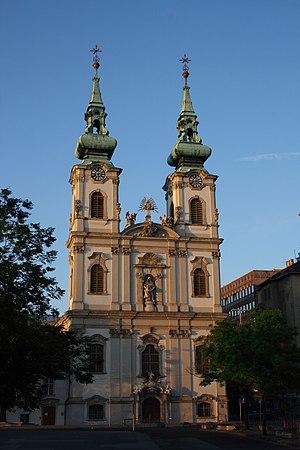
L'église Sainte-Anne (datant de 1762) au lever du soleil, place Batthyány, Budapest, Hongrie.